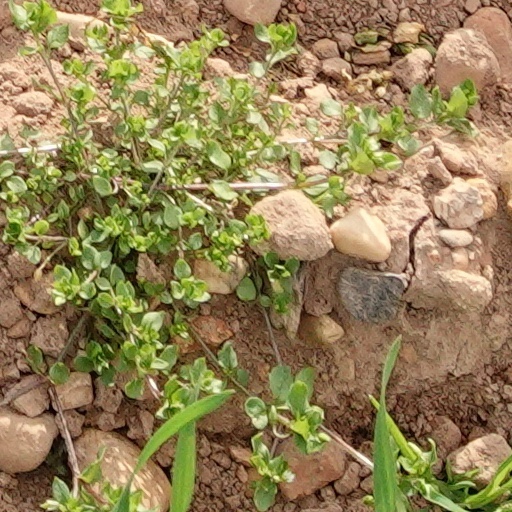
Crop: wheat